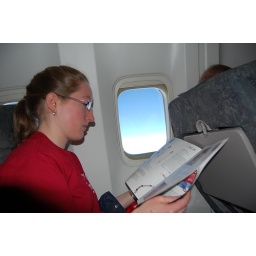
my seat partner in the plane for a lot of the times :)